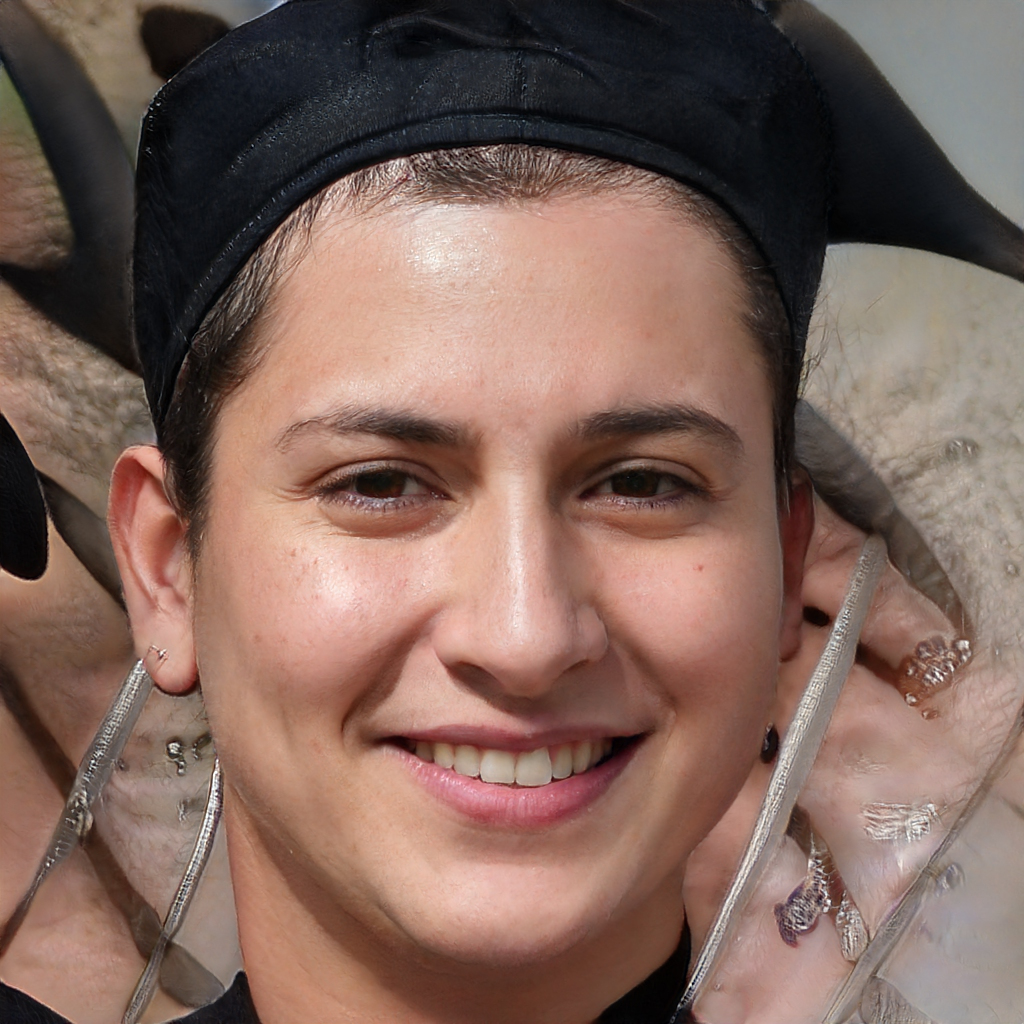
Gender: Male